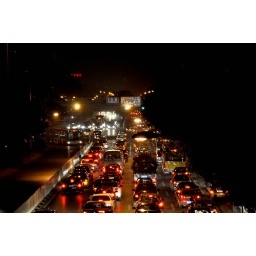
Traffic from the bridge in front of Yashow market - Beijing